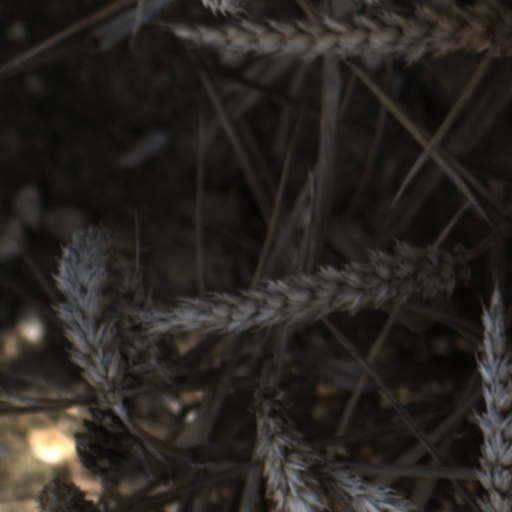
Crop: wheat